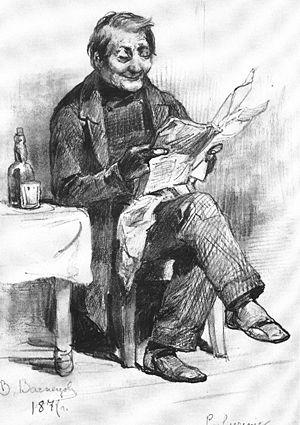
L'amusement est une émotion animée lors de situations ou événements et divertissements humoristiques, durant lesquelles sont accompagnées la joie, la distraction, le rire, et le plaisir.